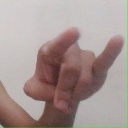
अक्षर: च